Broad Bay Manor

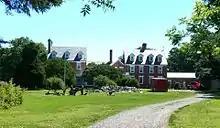
Broad Bay Manor in 2017

Broad Bay Manor in Virginia Beach is a historic manor house which is purportedly the oldest extant European-built house in the southeastern United States.